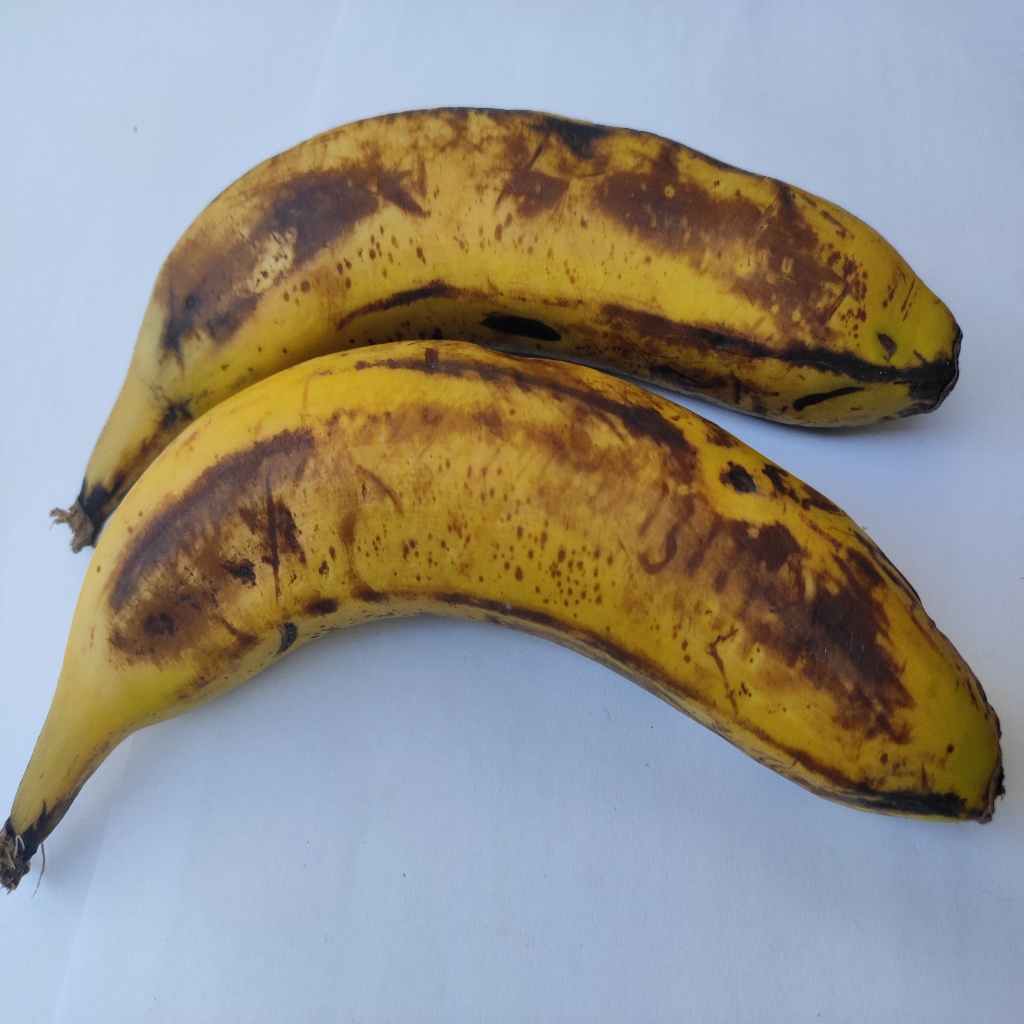
Crop: banana
Quality class: Defect